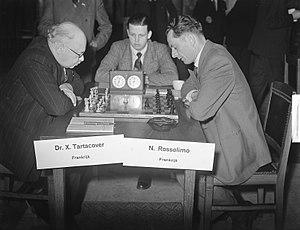
Nicolas Rossolimo, né Nikolaï Spirodonovitch Rossolimo le 28 avril 1910 à Kiev et mort le 24 juillet 1975 à New York, est un joueur d'échecs franco-américain. Grand maître international en 1953, il représenta la France aux olympiades d'échecs de 1950 et de 1972 ; et les États-Unis aux olympiades de 1958, 1960 et 1966.